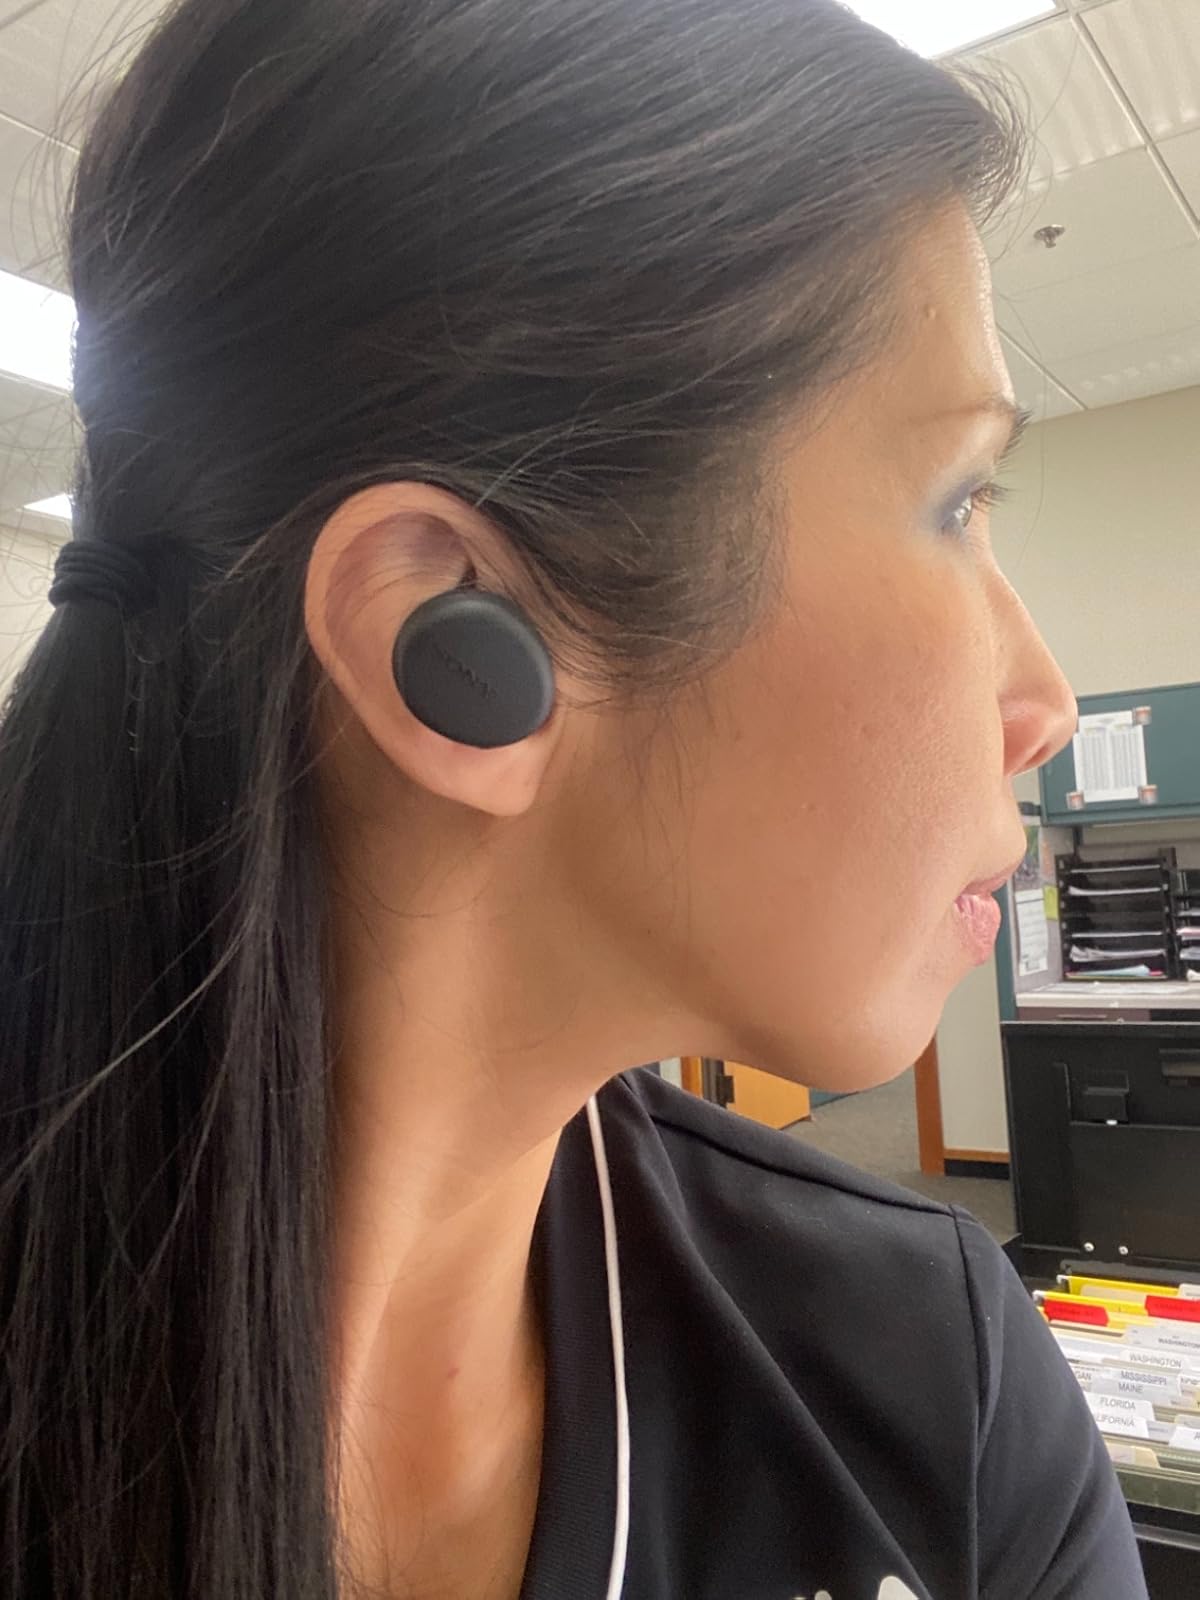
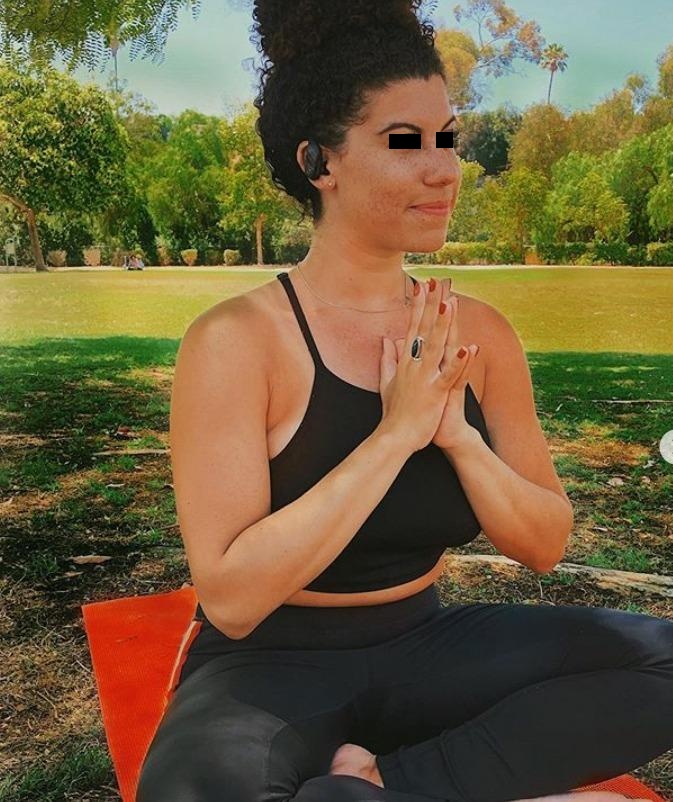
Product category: earbuds
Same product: no